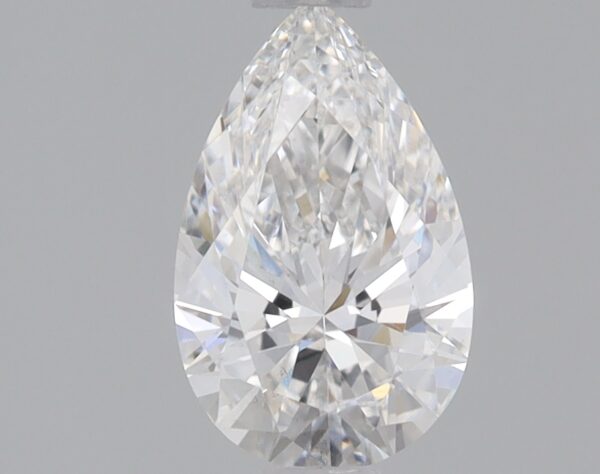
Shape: pear
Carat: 0.71
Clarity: VS2
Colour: F
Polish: EX
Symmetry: EX
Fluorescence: NONE
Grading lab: IGI
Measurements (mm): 8.05 x 5.03 x 3.07